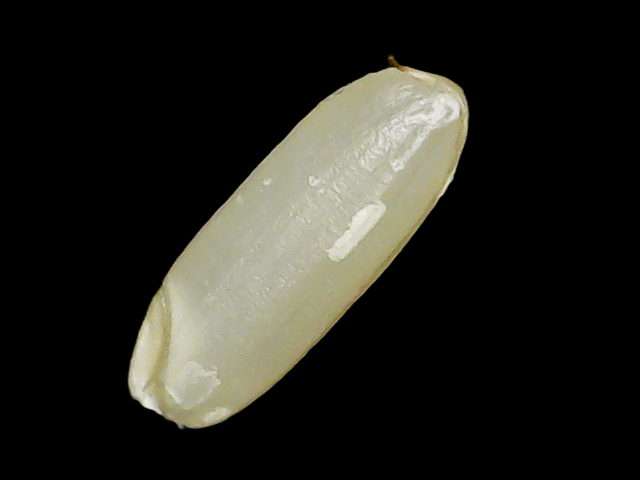
Rice variety: Binadhan23